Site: saxony
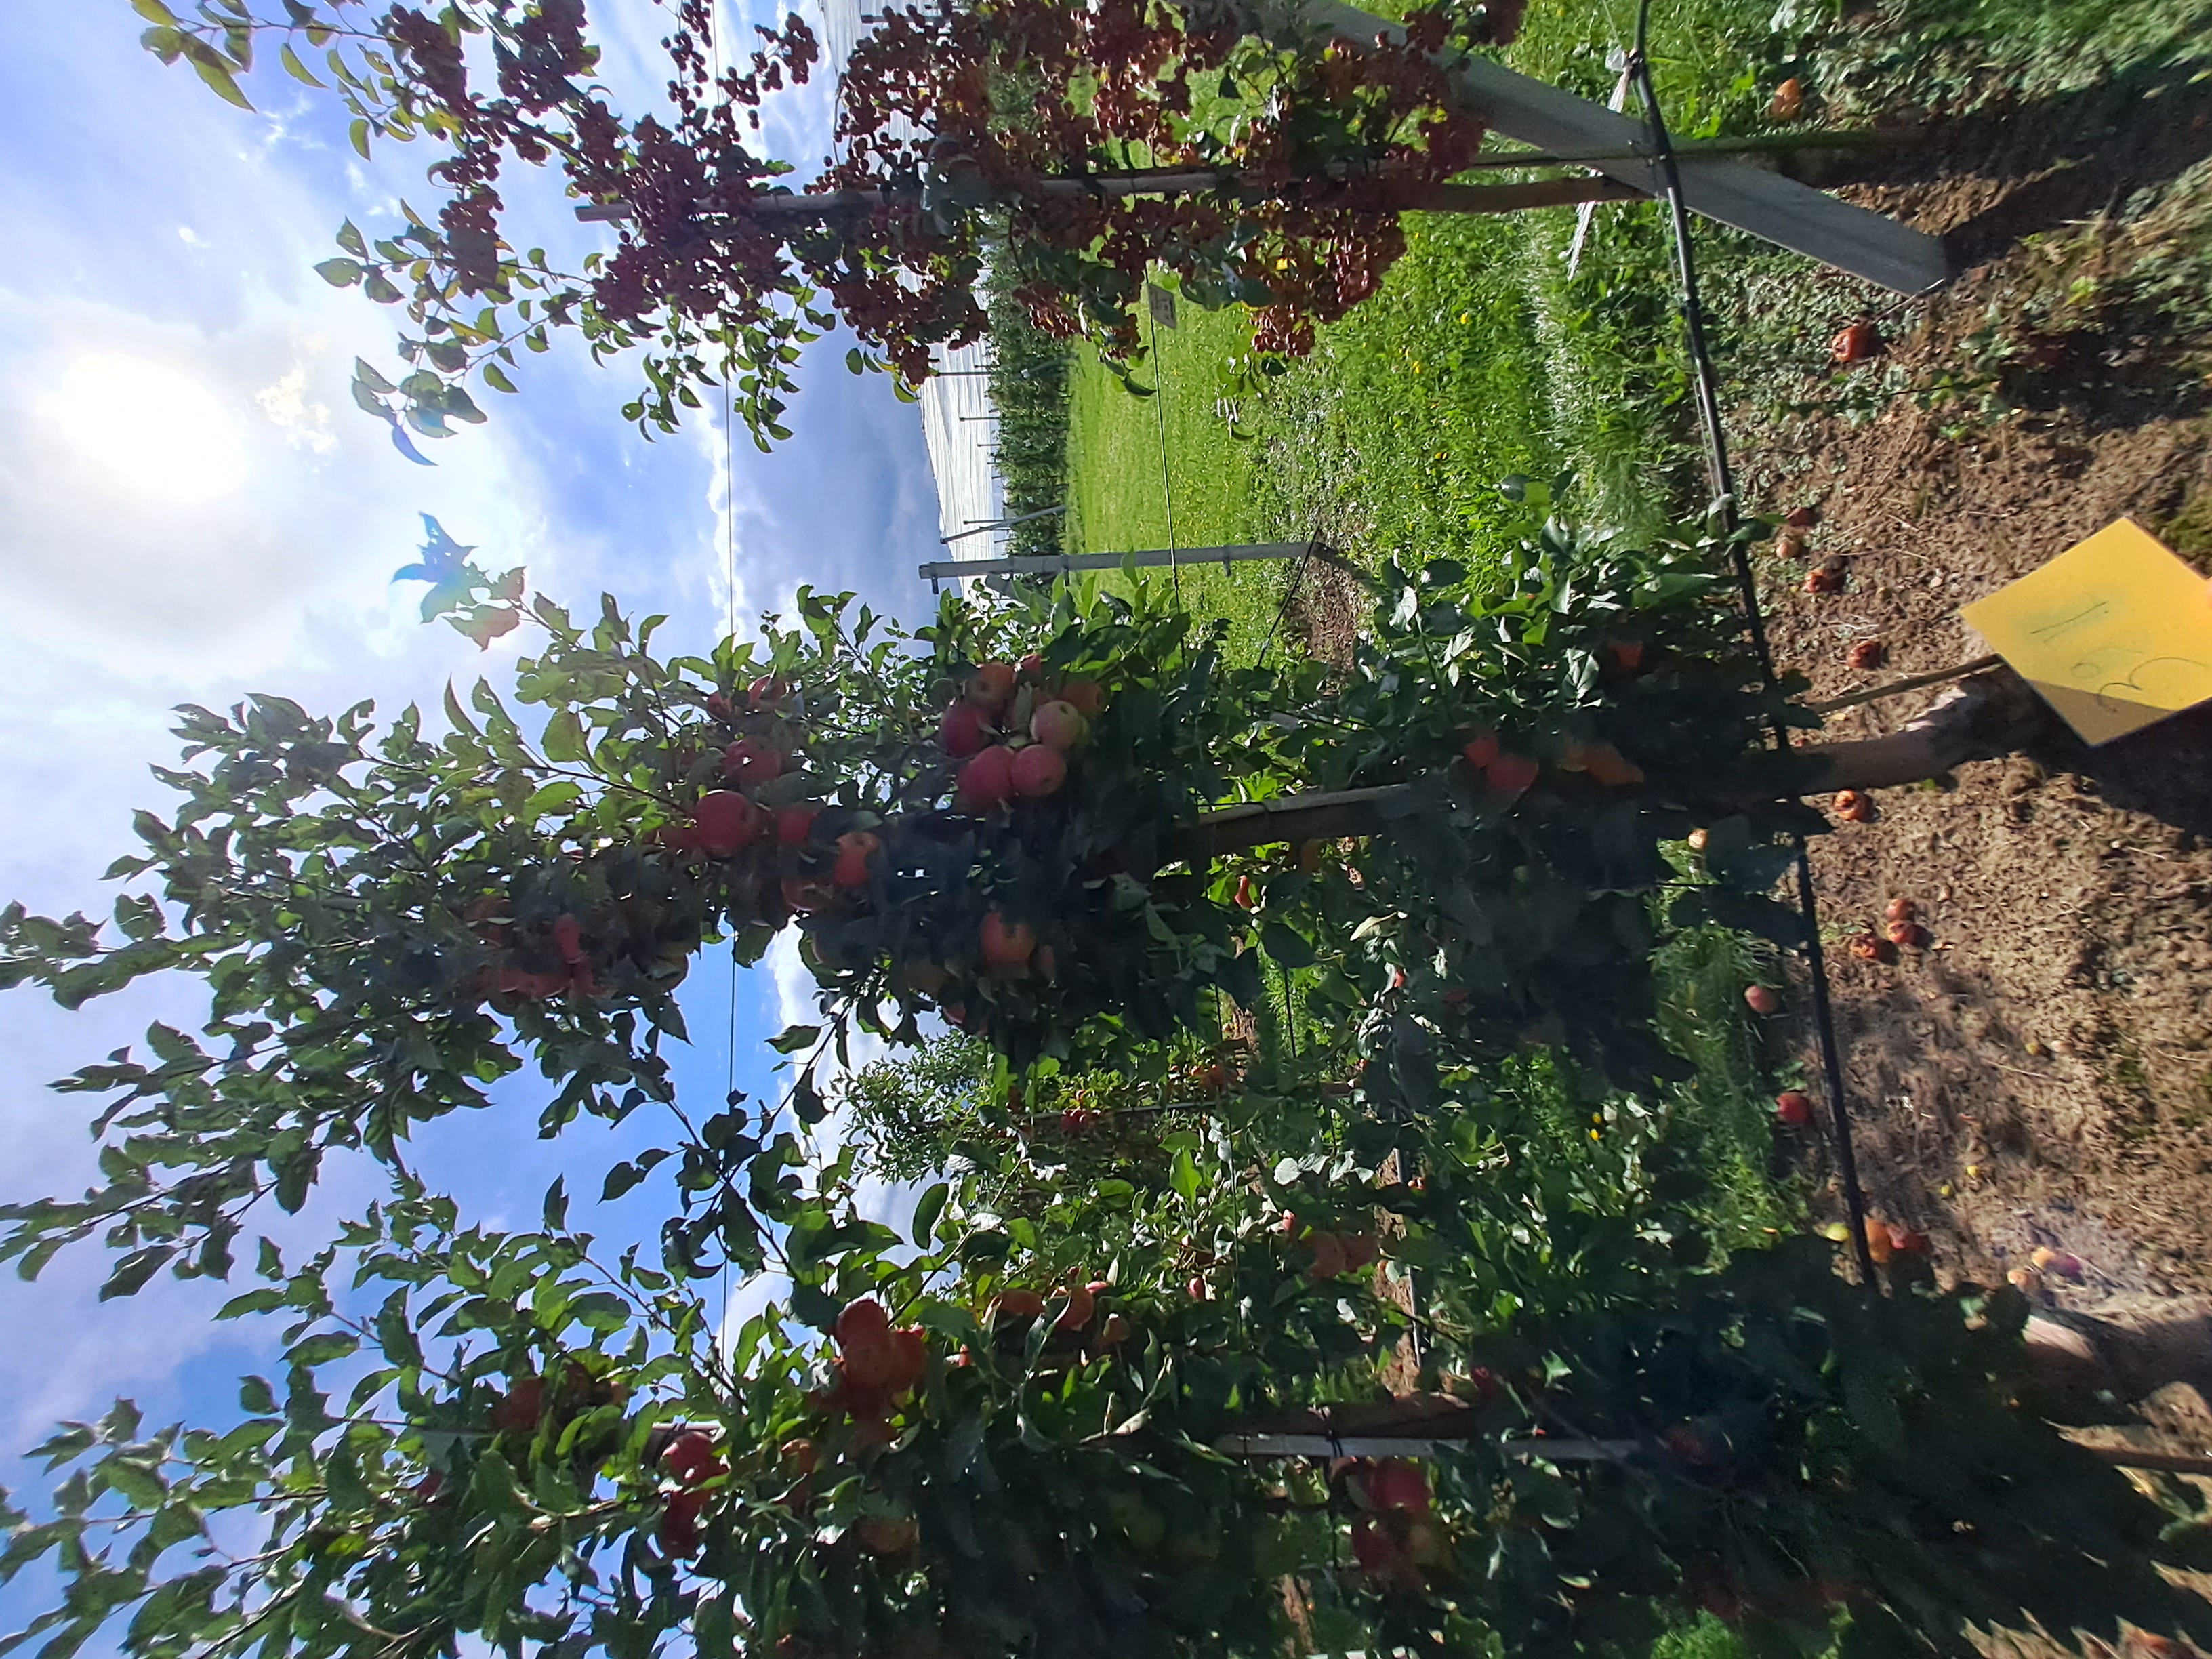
Growth stage (BBCH 87): Maturity of fruit and seed